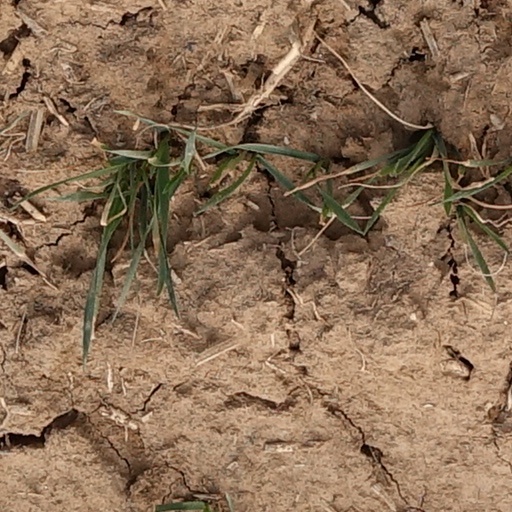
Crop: wheat